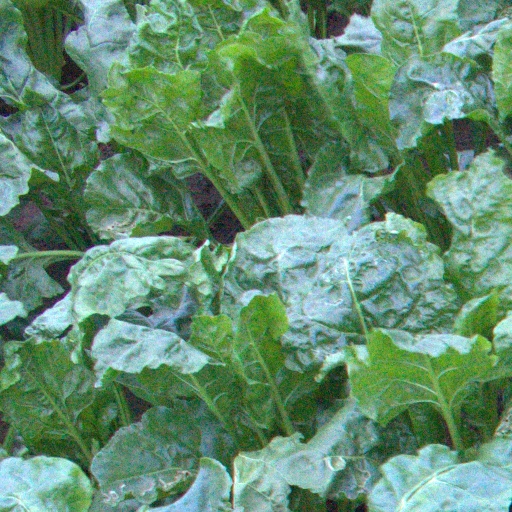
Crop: sugar beet